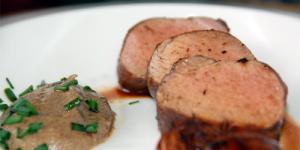
solomillos maria teresa